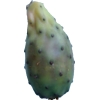
Label: cactus_fruit_green